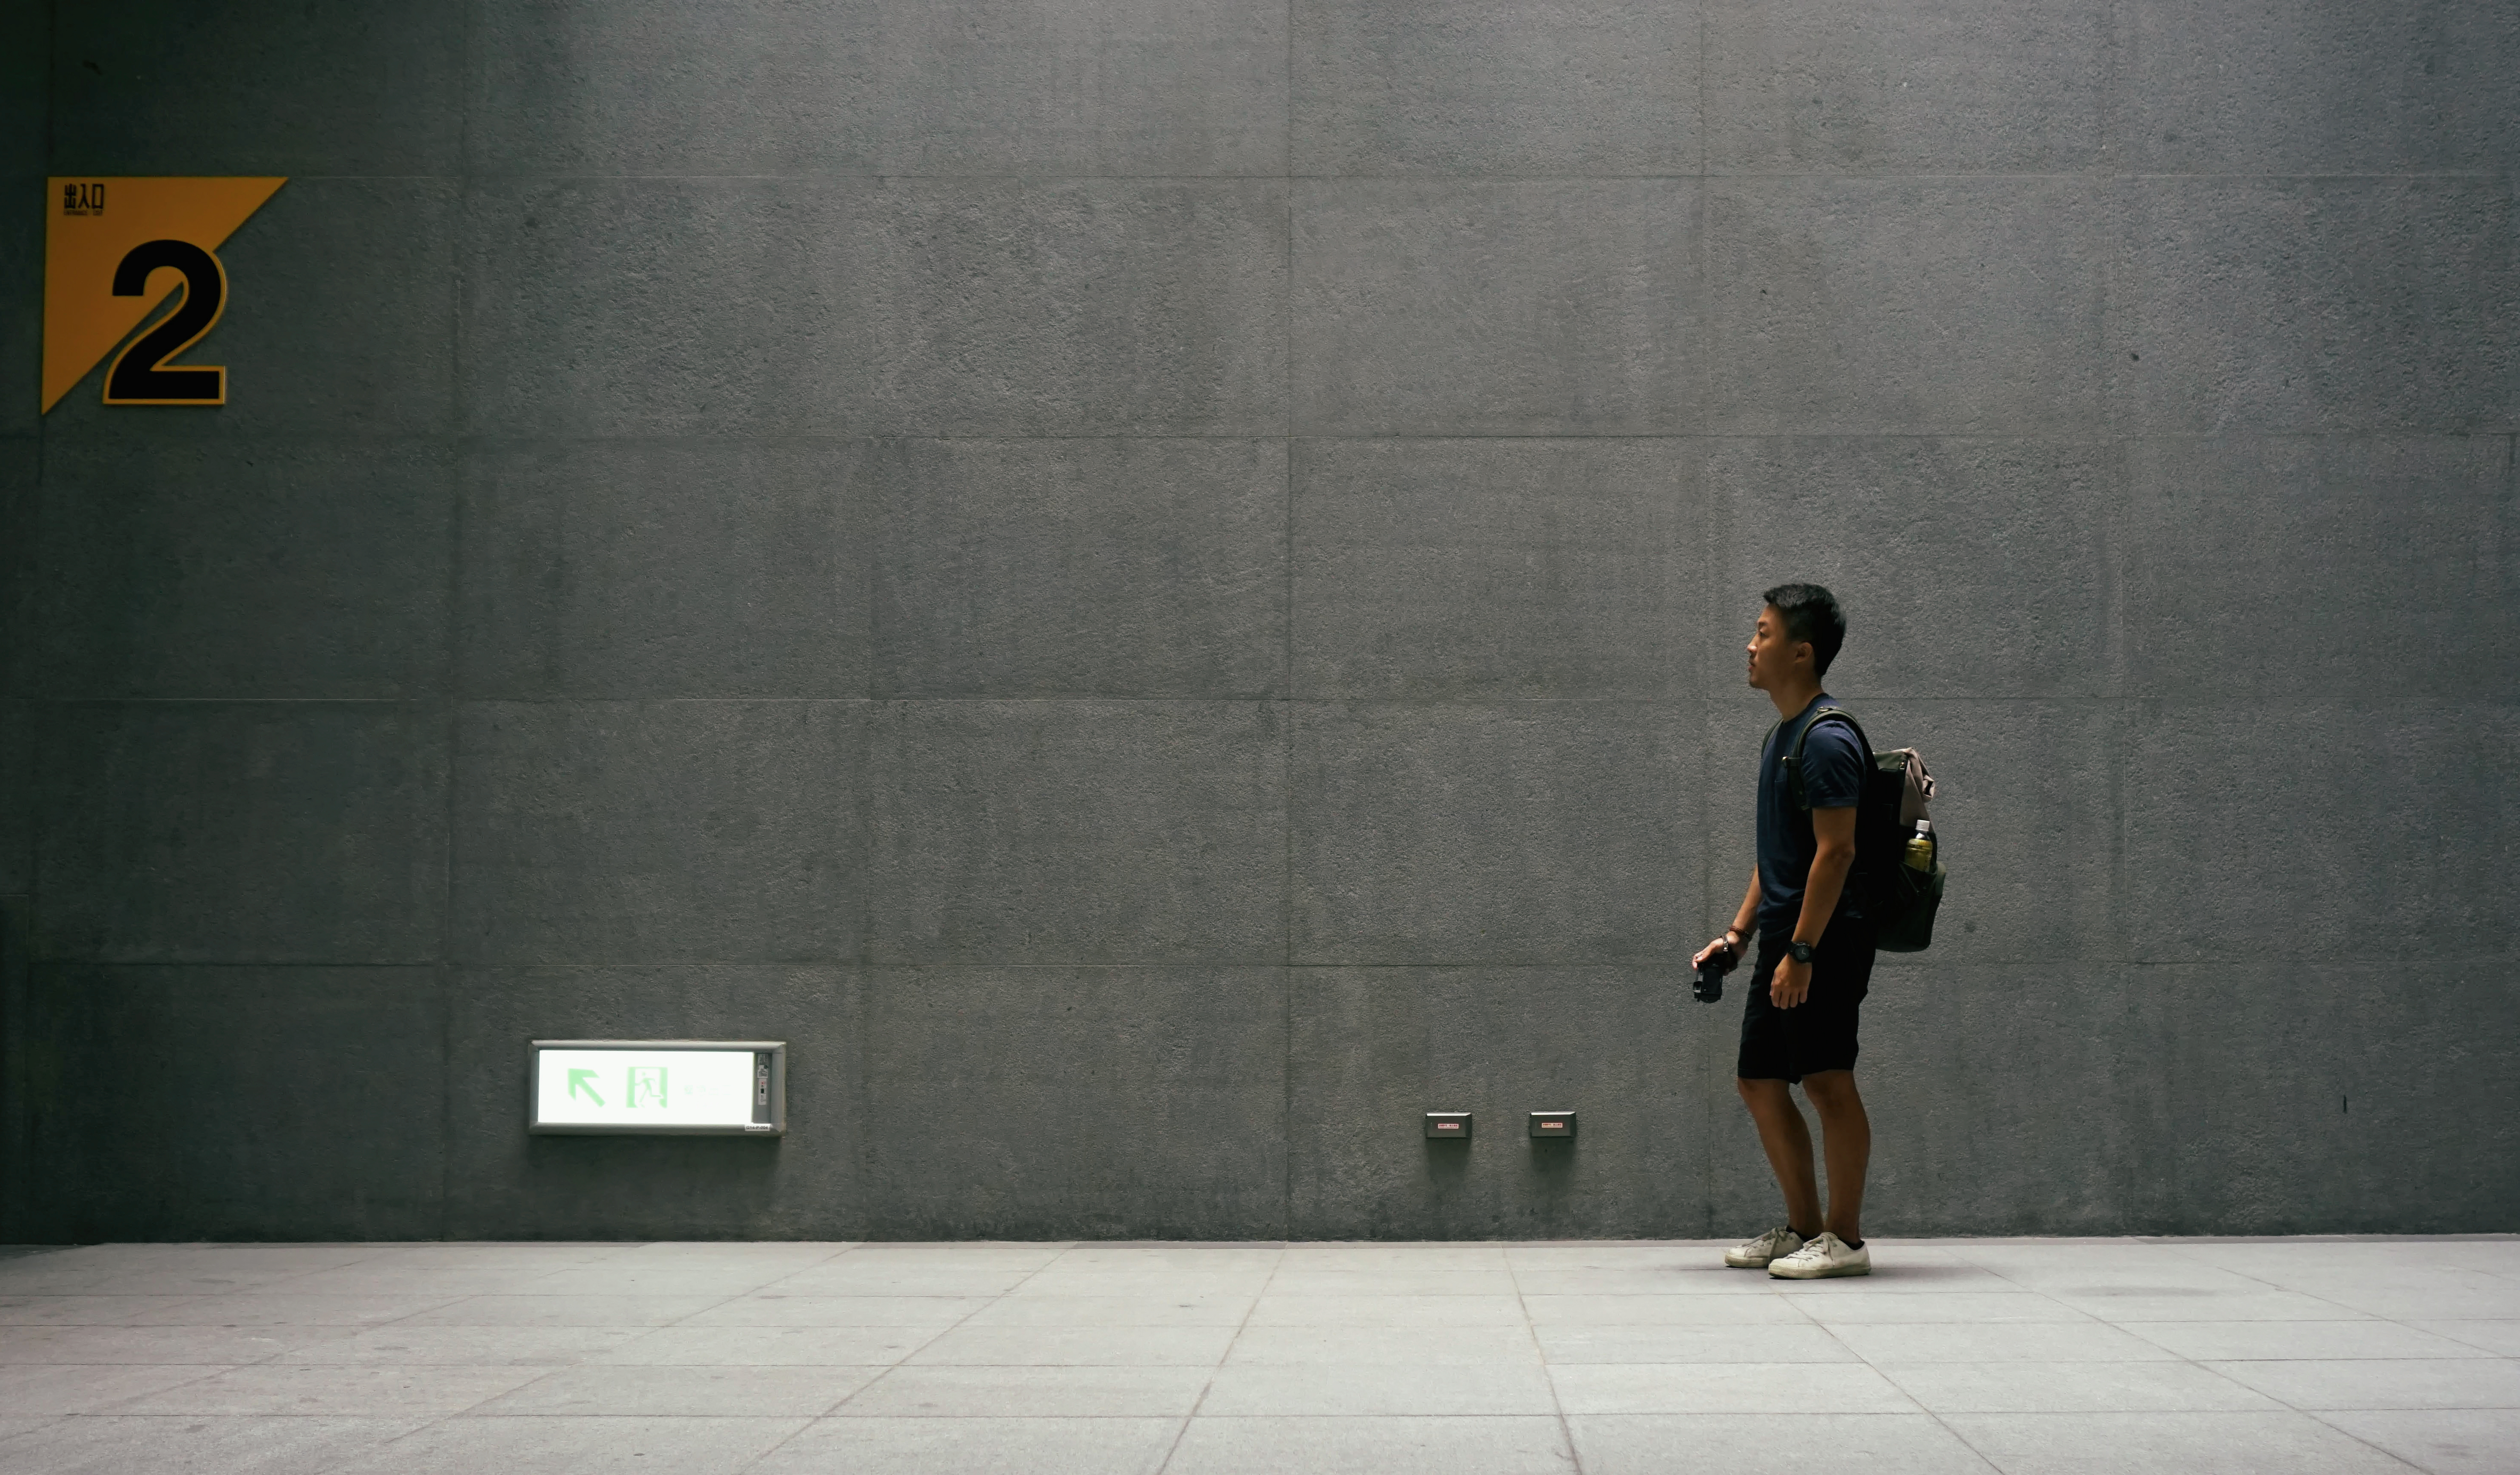
man, walking, wall, male, guy, black, interior design, art, design, screenshot, stride by